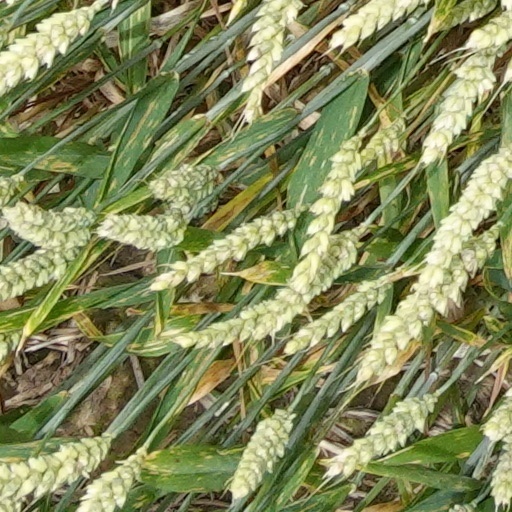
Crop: wheat